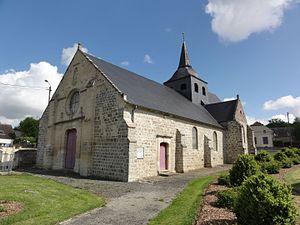
Cessières-Suzy est une commune française située dans le département de l'Aisne, en région Hauts-de-France.
L'église Saint-Sulpice-et-Saint-Antoine est une église située à Cessières, en France.
Cessières est une ancienne commune française, située dans le département de l'Aisne, en région Hauts-de-France.